Newtown Creek

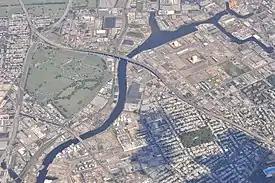
Aerial photograph of Newtown Creek (2013). View looking east.

The creek begins near the intersection of 47th Street and Grand Avenue on the Brooklyn-Queens border at the intersection of the East Branch and English Kills. It empties into the East River at 2nd Street and 54th Avenue in Long Island City, opposite Bellevue Hospital in Manhattan at 26th Street. Its waterfront, and that of its tributaries Dutch Kills, Whale Creek, Maspeth Creek, and English Kills are heavily industrialized. Combined sewer overflow (CSO) pipes drain into all four major tributaries, as well as the East Branch of the creek; during rainstorms, these handle raw sewage.